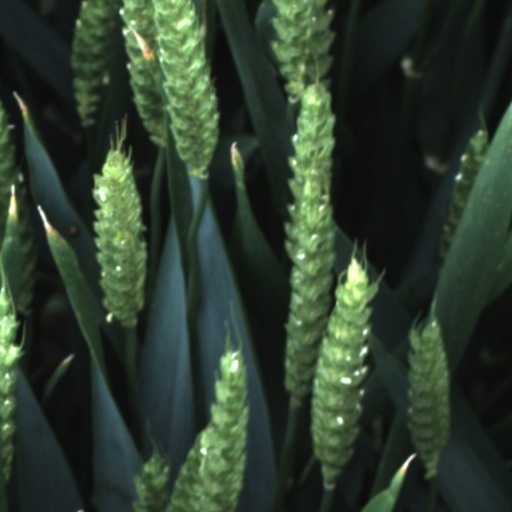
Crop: wheat